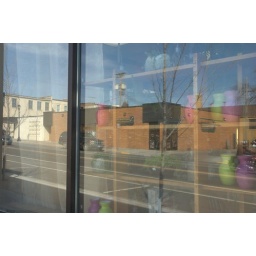
the liquor store reflected in the flower shop window